Johannes Cernota

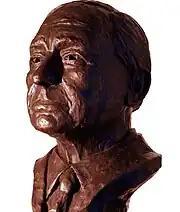

Born in Visbek, Lower Saxony, Cernota received his first piano lessons at the age of five and studied at the Musikhochschule Köln and at the Hochschule für Künste Bremen from 1974 to 1982 with Luciano Ortis, Kurt Seibert and Günter Ludwig, among others. From 1980 to 1995, he held several teaching posts for piano at the universities of Bremen and Oldenburg. From 1982 to 1983, he was also répétiteur at the Goethe Theatre in Bremen.